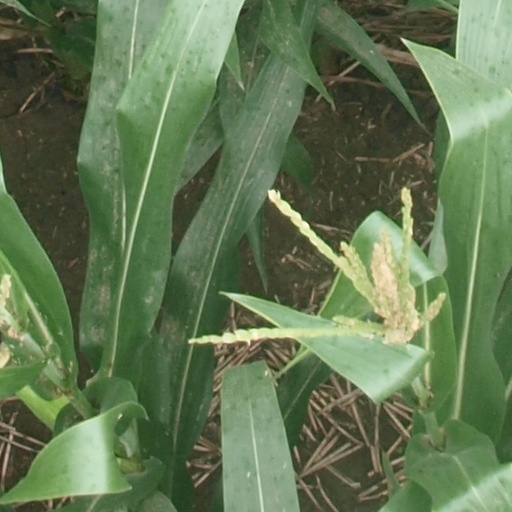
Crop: maize; corn